Annie Cattrell

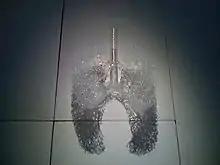
Annie Cattrell, Capacity (2000)

Annie Cattrell FRSS is a Glasgow-born sculptor and artist. Cattrell often works with specialists in neuroscience, meteorology, engineering, psychiatry, and the history of science. Evidence of this approach can be found in Capacity, a work created while she studied corrosion casts, a technique used to show the structure of lungs, in Guy's Hospital Museum of Anatomy. It has been shown both as an art object and to educate; for example, as a part of "Out of the Ordinary", an exhibition held at the Victoria & Albert Museum, and as an example of a fractal shape in nature, at a Royal Institution Christmas lecture. Cattrell is an Associate Lecturer on the MA Ceramics & Glass programme at the Royal College of Art in London.